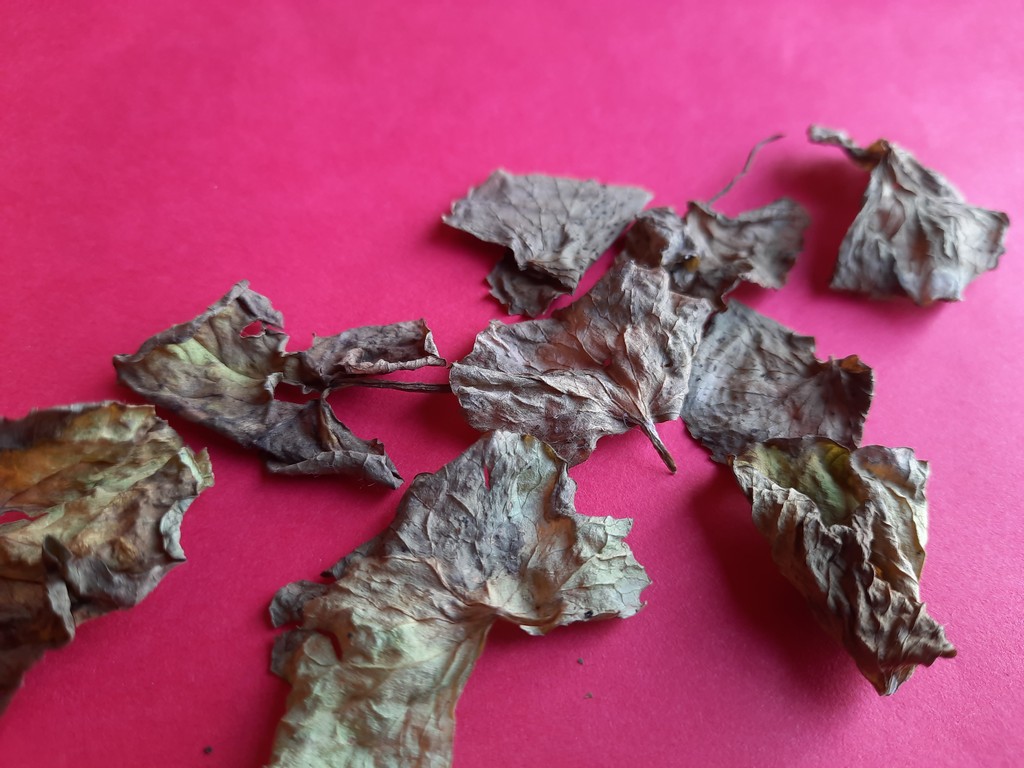
Label: Dried